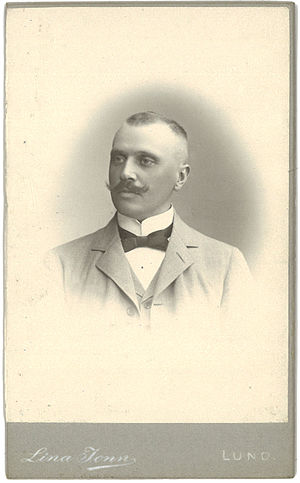
Ernst A. Kallenberg
Ernst A. Kallenberg.
Ernst Anton Kallenberg var en svensk retslærd.